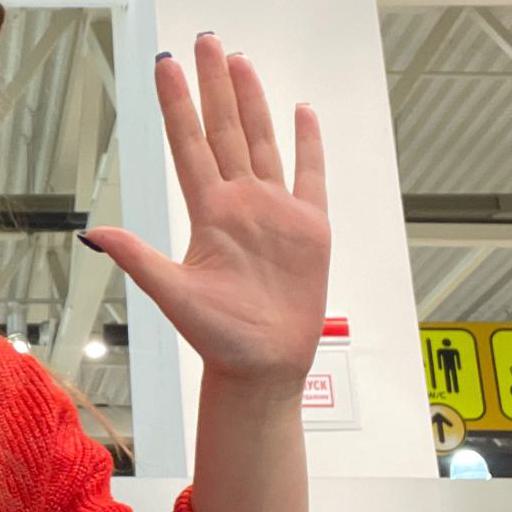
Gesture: palm